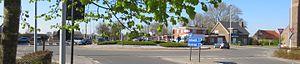
Kerkhove
Kerkhove est une section de la commune belge d'Avelgem, en province de Flandre-Occidentale. Jusqu'en 1977, c'était une commune à part entière.